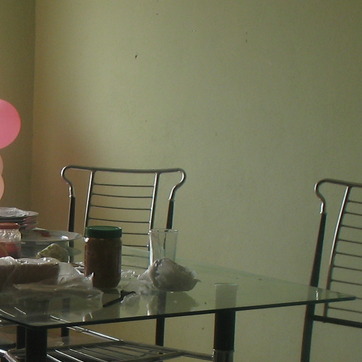
Material: metal